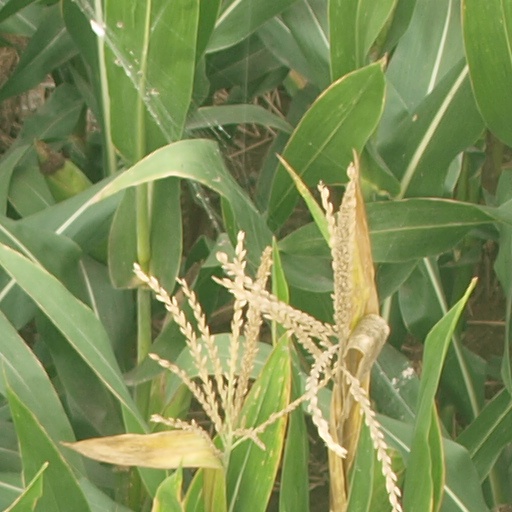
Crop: maize; corn